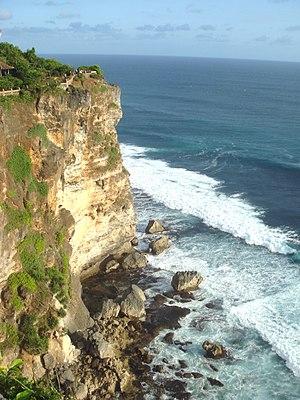
La péninsule de Bukit est située à l'extrémité sud de l'île de Bali, en Indonésie. Elle comprend la partie sud de la plage de Jimbaran. Contrairement à la majeure partie du reste de l'île, l'endroit est sec, et le paysage aride et rocailleux.
Bali est une île du Sud de l'Indonésie située entre les îles de Java et de Lombok. Elle fait partie des petites îles de la Sonde. Sa superficie est de 5 637 km². La population de l'ensemble des îles de la province de Bali était de 3 890 000 habitants en 2010, soit une densité de 690 habitants/km². Administrativement, l'île fait partie de la province du même nom et accueille sa capitale, Denpasar, dans le sud de l'île.